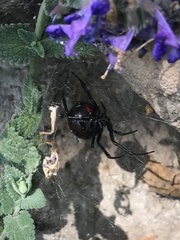
Species: Lactrodectus_hesperus